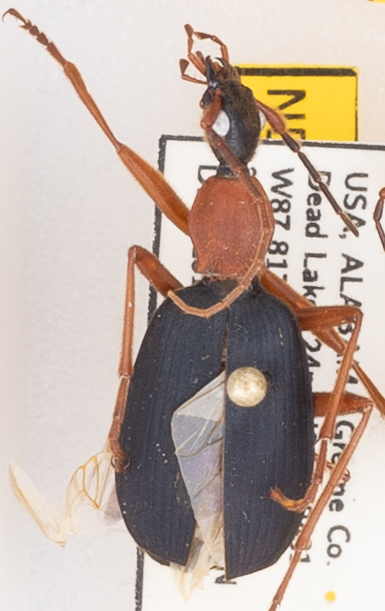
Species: Galerita bicolor
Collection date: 2021-08-24
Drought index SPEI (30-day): -0.06
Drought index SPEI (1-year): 1.064
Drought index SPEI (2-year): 2.09